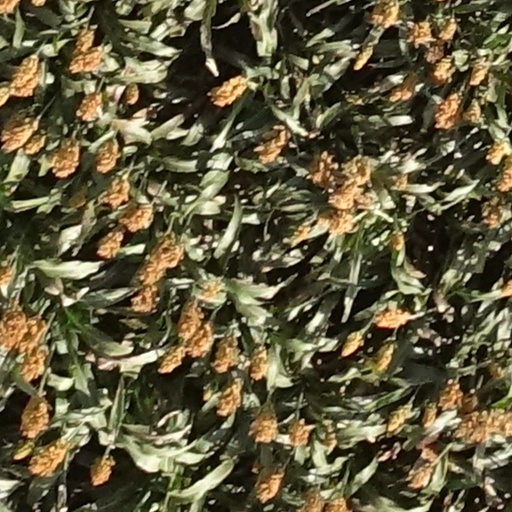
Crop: sorghum